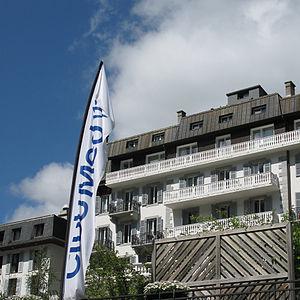
bâtiment principal du Club Méditerranée de Chamonix dans les alpes
Club Med, anciennement Club Méditerranée depuis sa création sous forme d'association, est une entreprise française, créée en 1950 par le Belge Gérard Blitz, qui commercialise principalement des séjours dans des villages de vacances, dans le monde entier. Depuis 2015, le Club Med appartient au conglomérat chinois Fosun International.